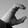
ASL letter: C